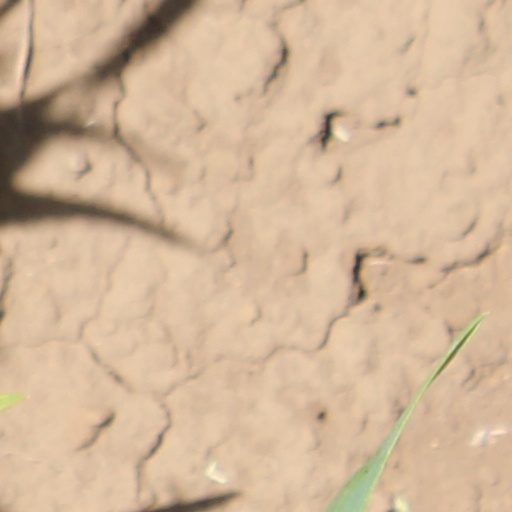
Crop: wheat